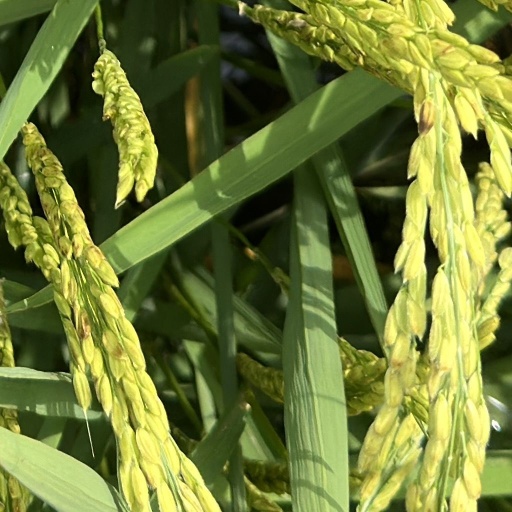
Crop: rice